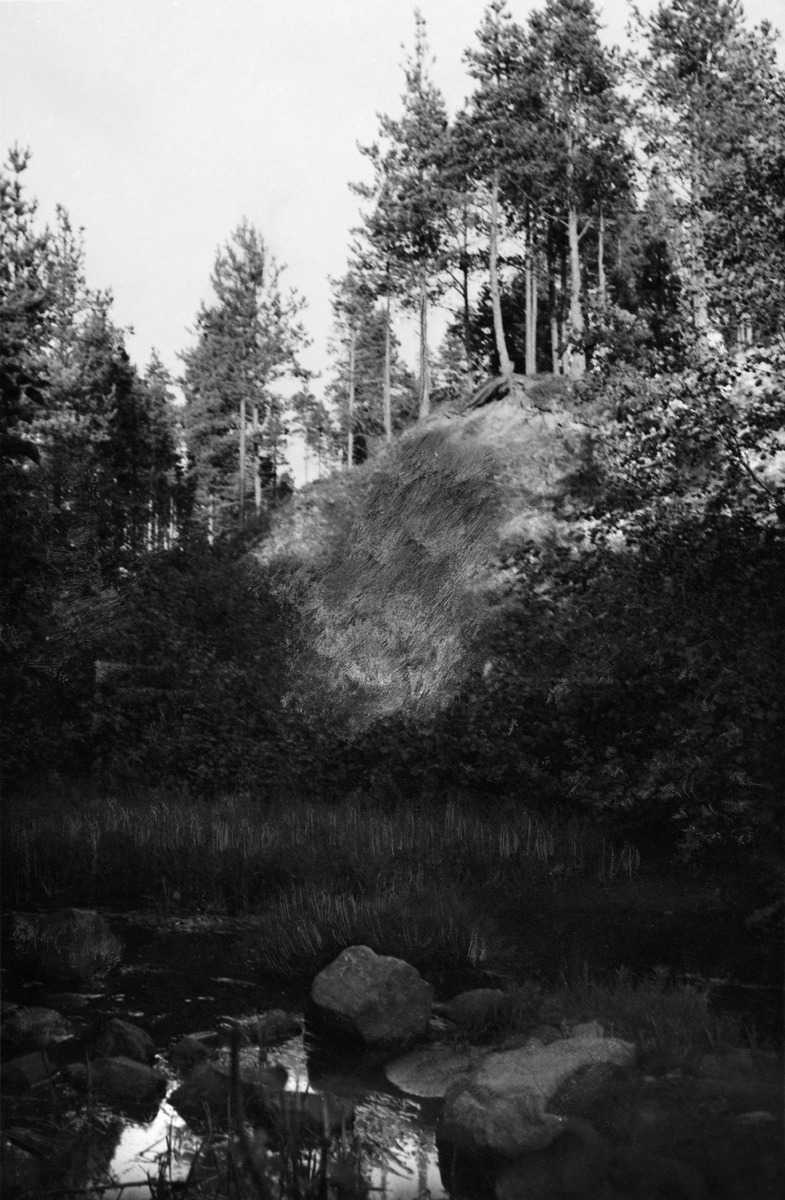
Vanhan puromyllyn seutua Oulujoella Myllyojan suulla Oulussa
The location of an old mill by the Myllyoja stream of Oulujoki in Oulu
sisällön kuvaus: Vanhan puromyllyn seutua Oulujoella Myllyojan suulla maantiesillan yläpuolella Oulussa 11.8.1940 content description: The location of an old mill by the Myllyoja stream of Oulujoki in Oulu on August 11, 1940.
Vuosi: 1940
Paikka: Suomi, Oulu, Suomi, Pohjois-Pohjanmaa, Oulu
Aiheet: Oulu; vesistöt; Oulujoki; ojat; purot; Myllyoja; kokokuva; ulkokuva; rivers; streams